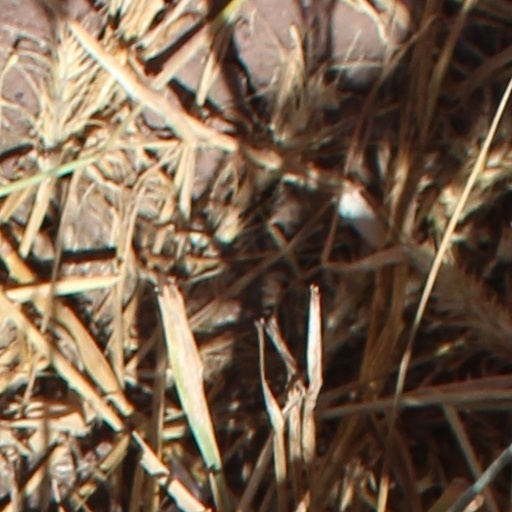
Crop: wheat